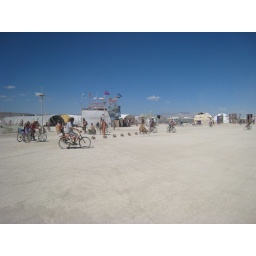
note the big bear in the wagon being towed by the bike, towing the several other tiny bears in wagons.